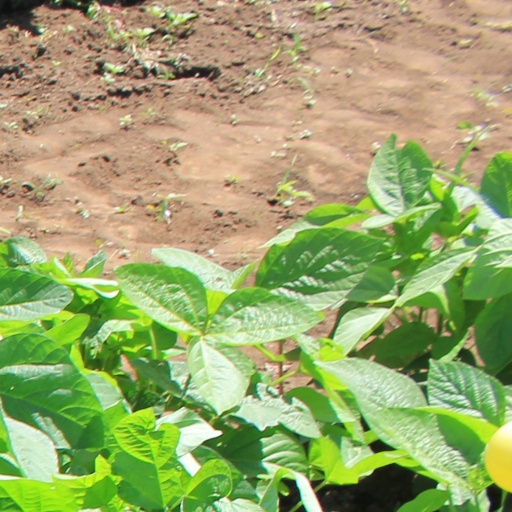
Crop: soybean